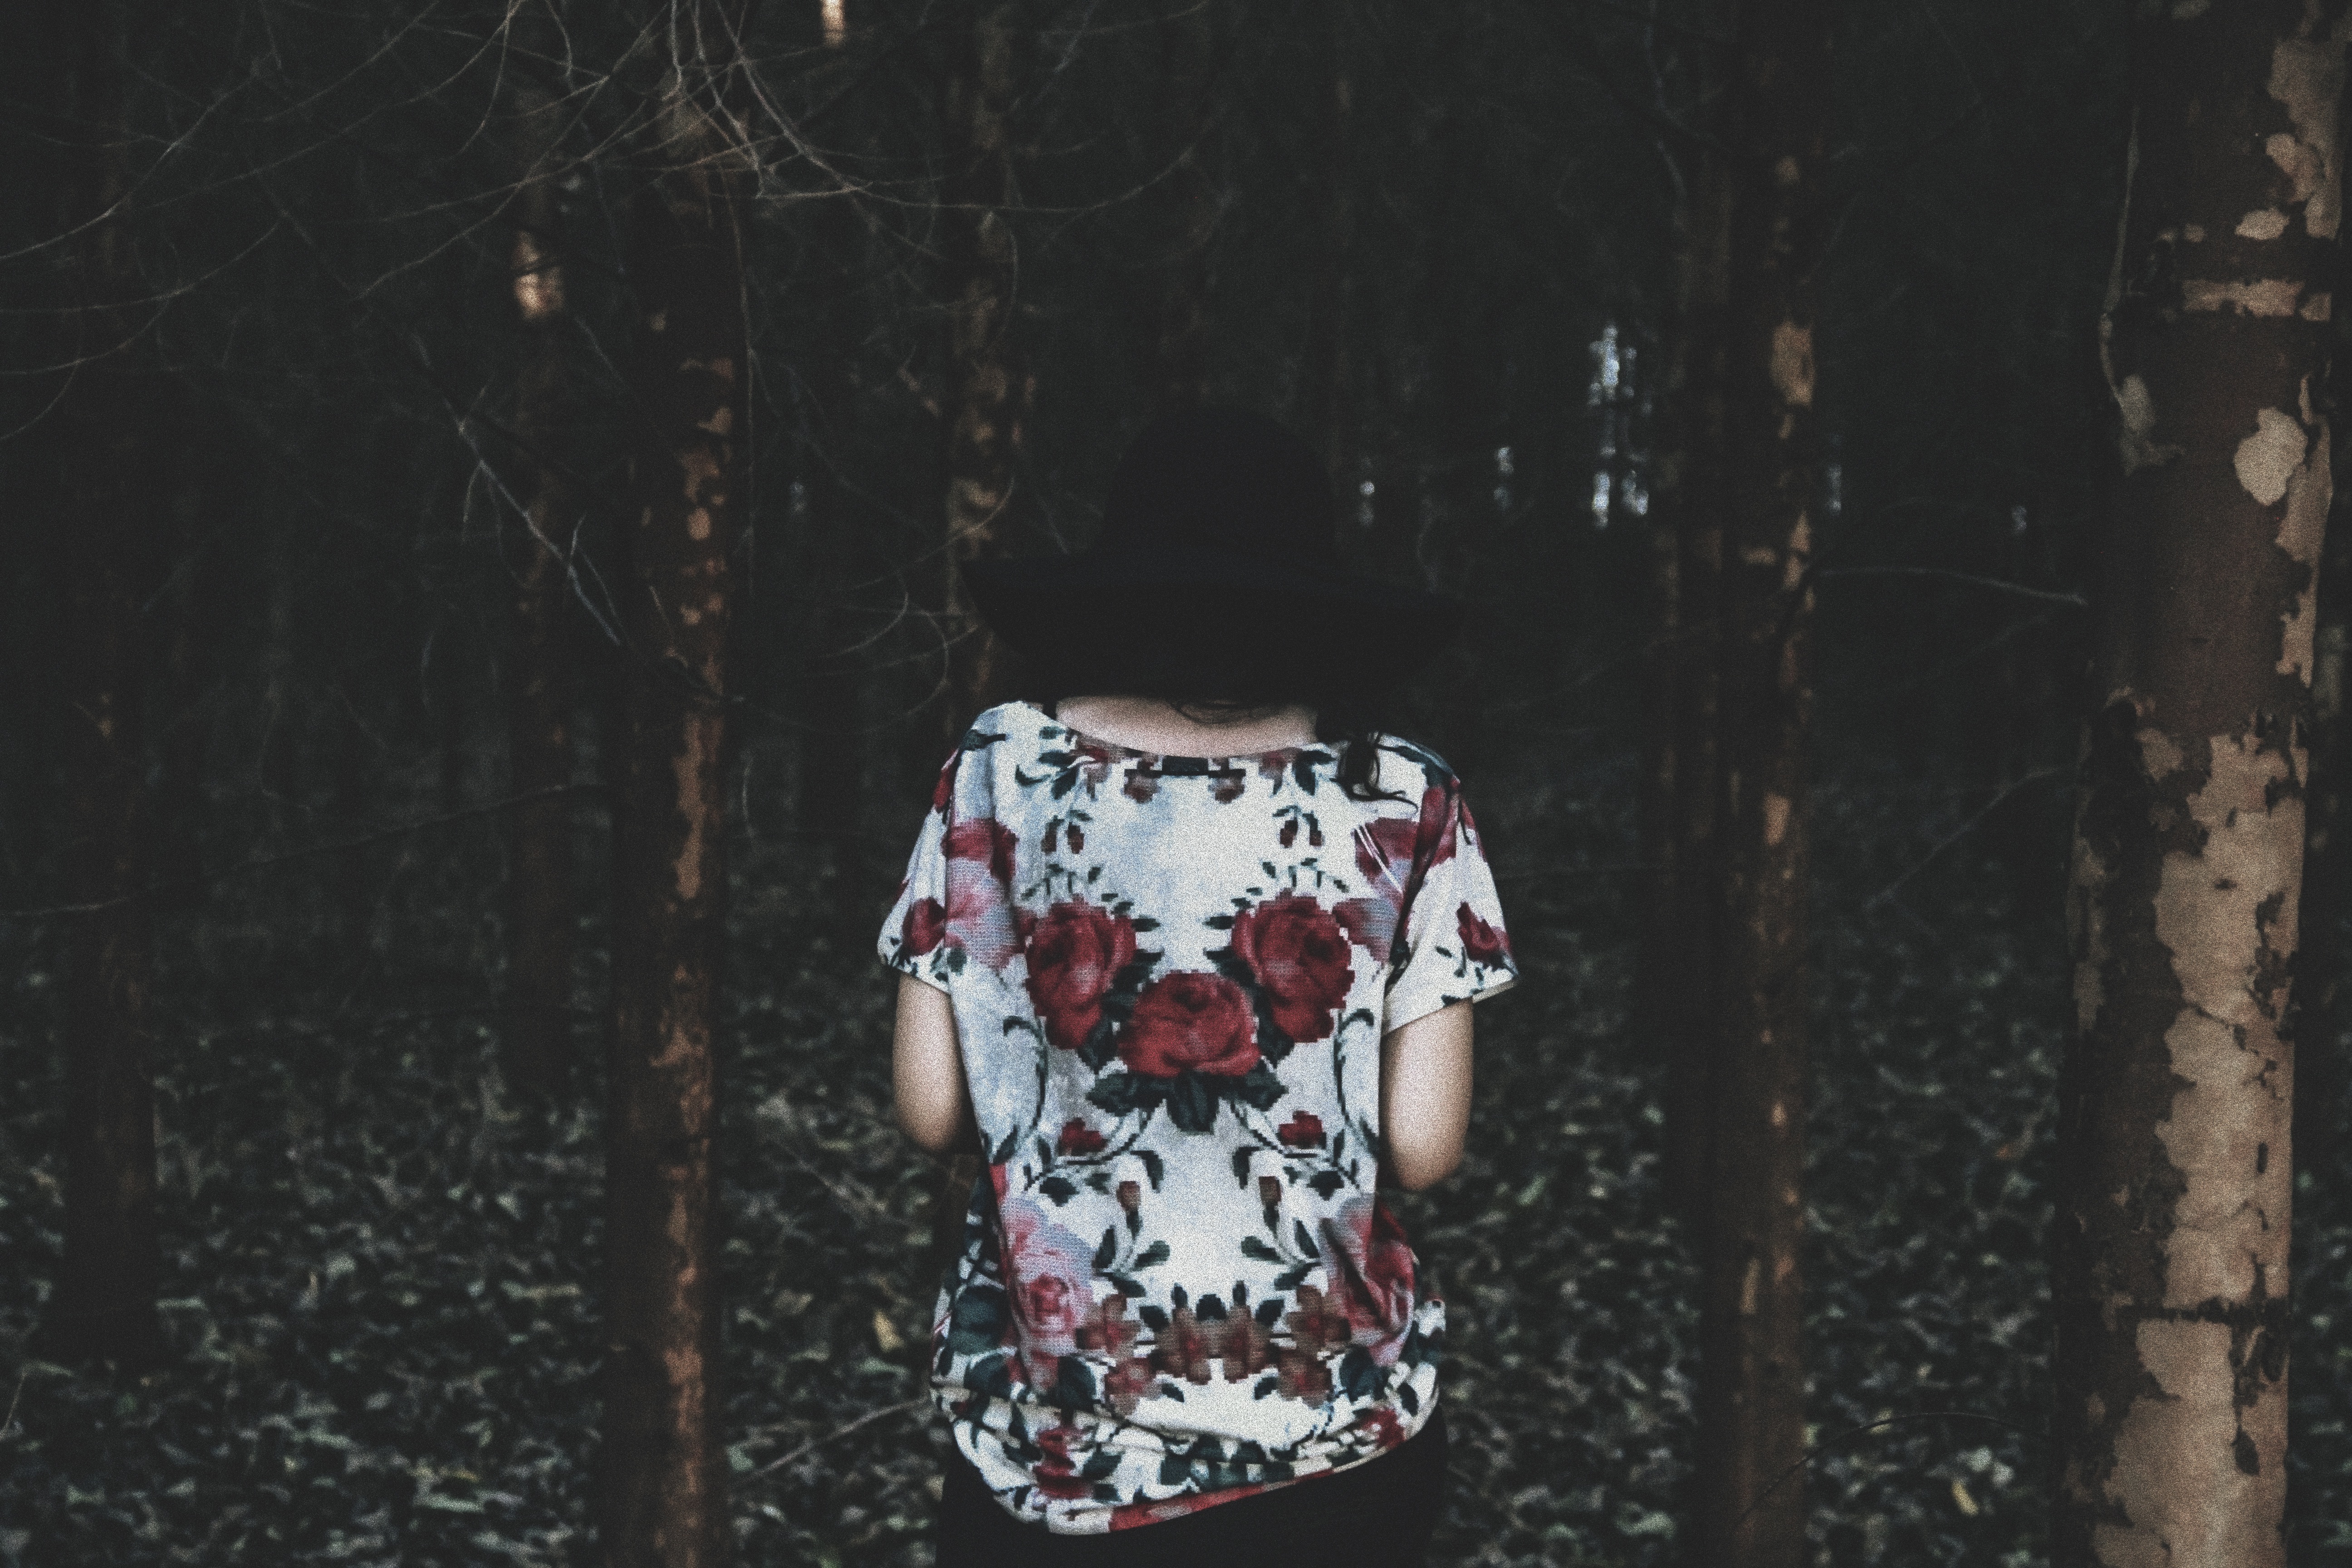
snow, winter, girl, woman, white, photography, floral, spring, red, darkness, clothing, black, season, hipster, woods, dress, figure, photograph, scene, back view